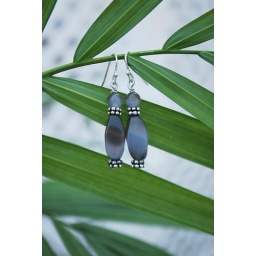
Gray cat eye glass ead with silver spacers, also comes in a long chain dangle